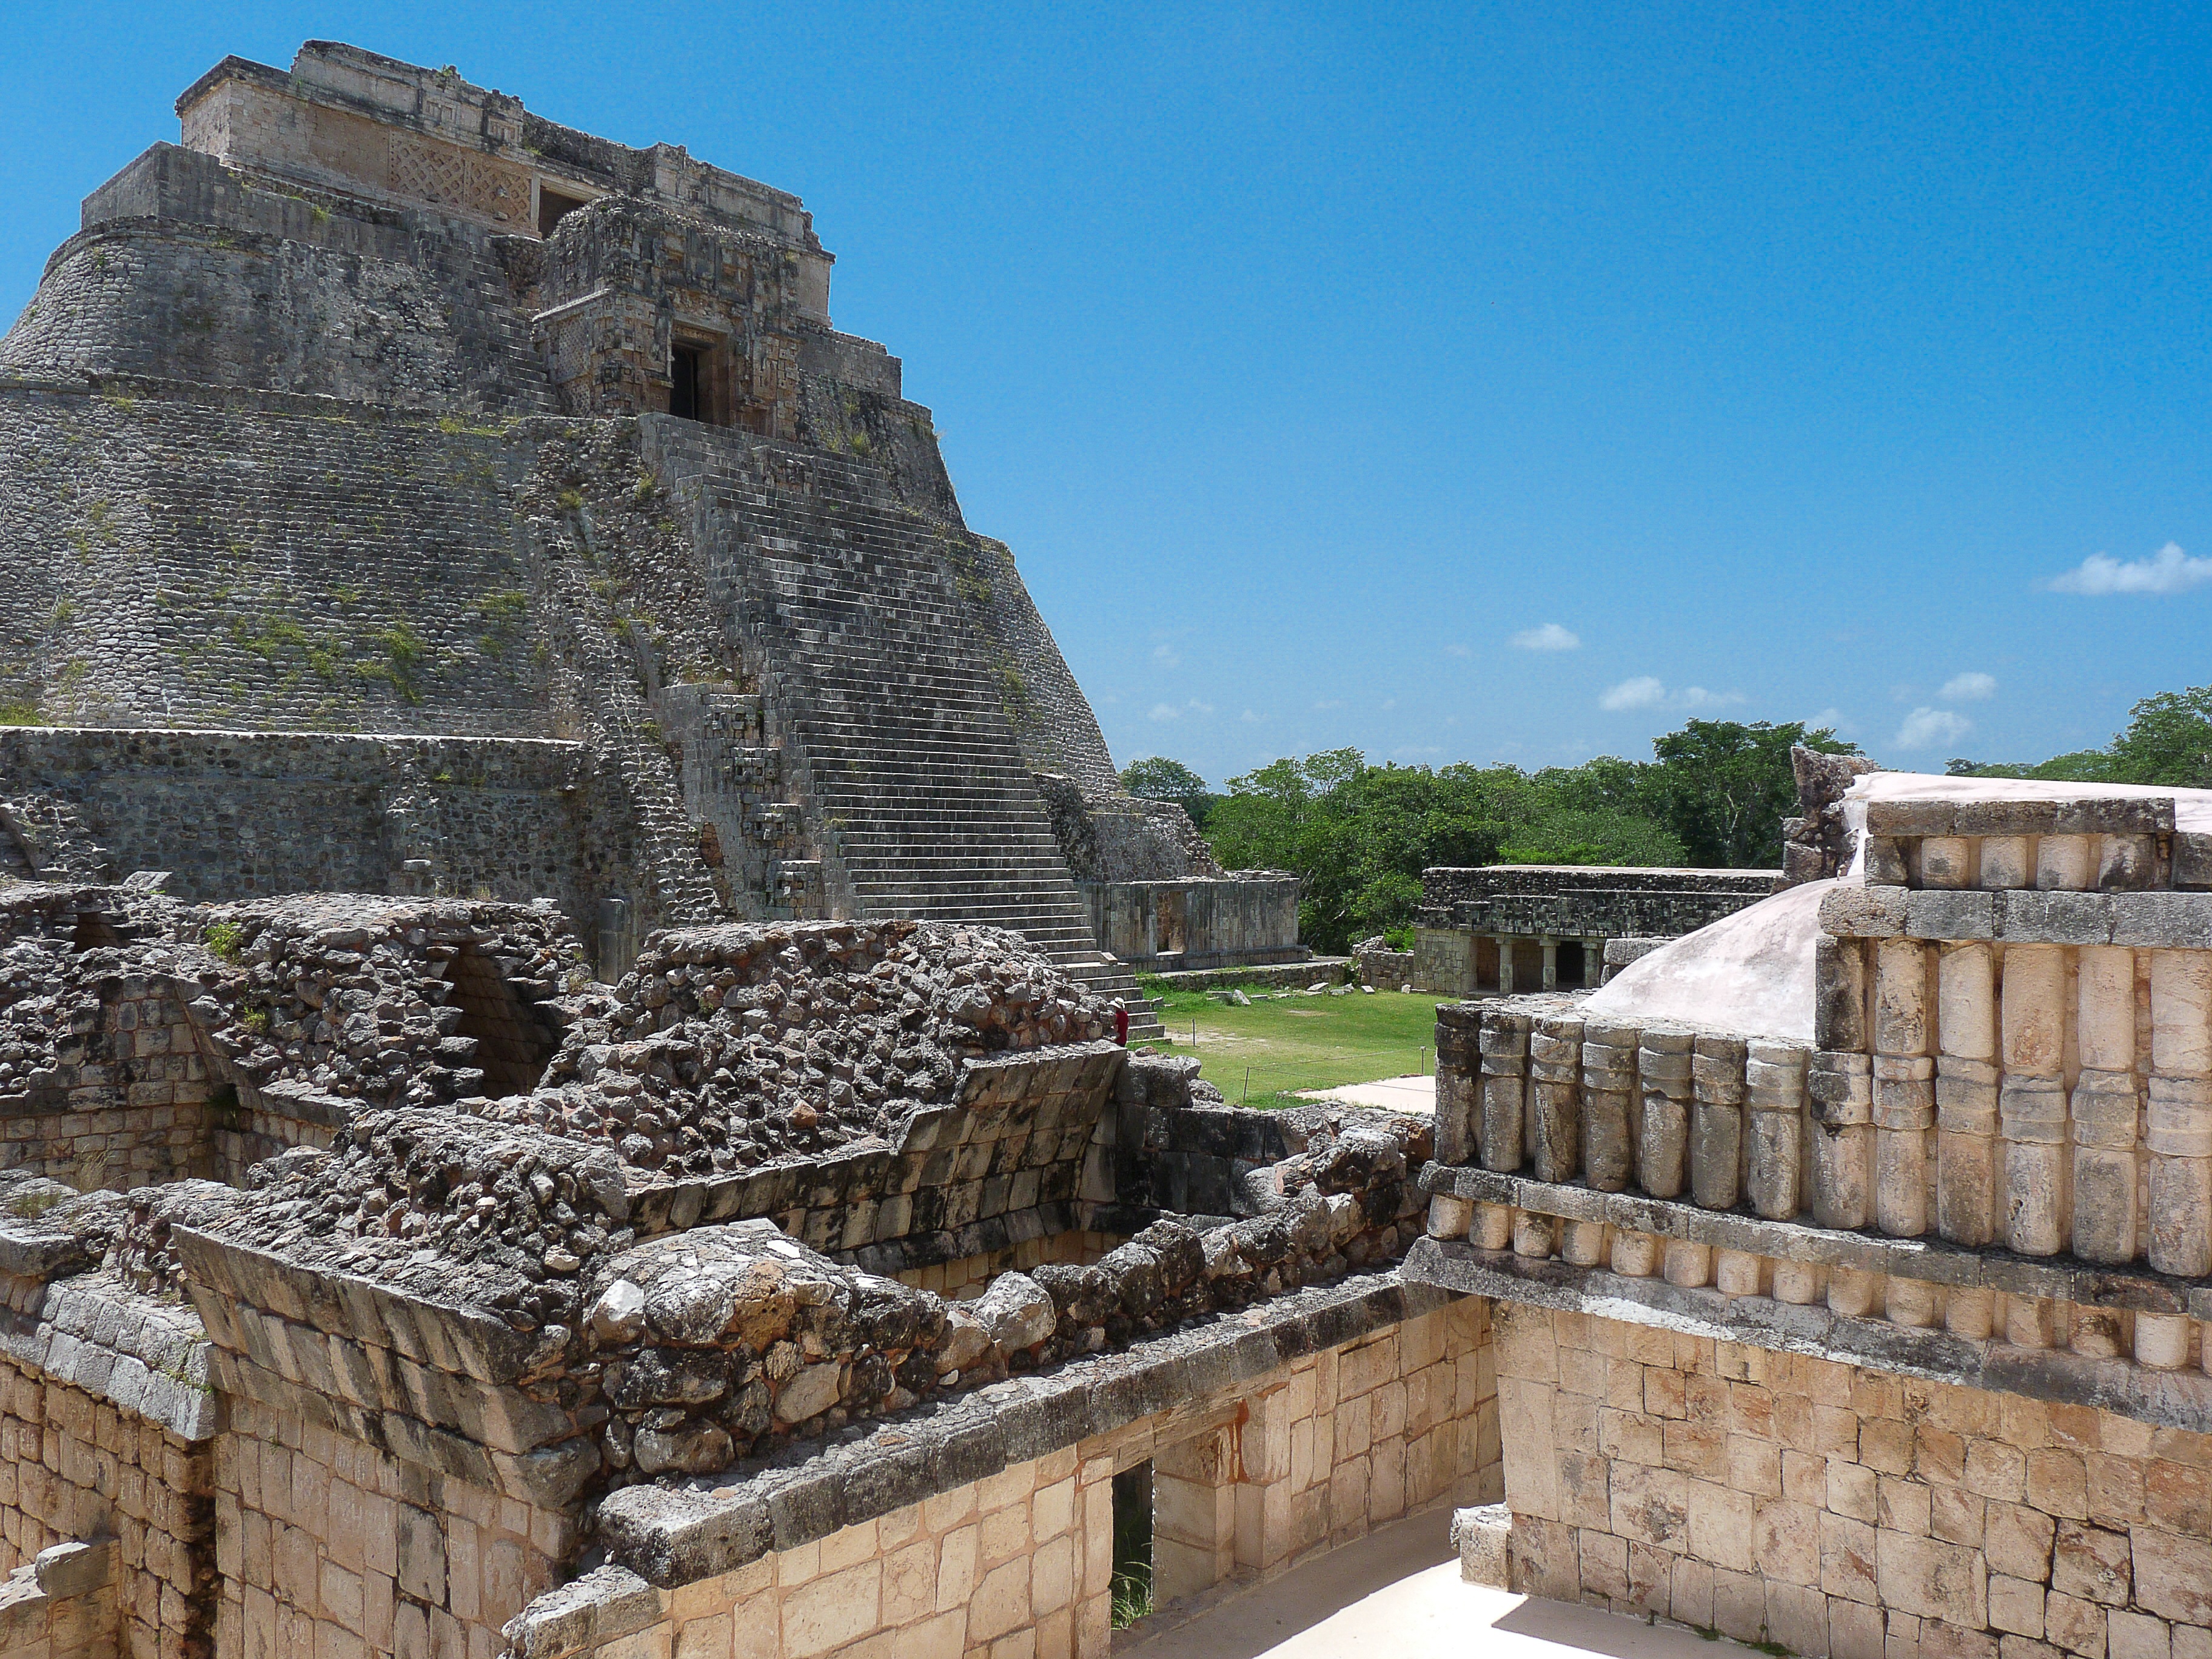
building, wall, monument, vacation, village, pyramid, landmark, fortification, tourism, mexico, ruins, monastery, estate, maya, archaeological site, unesco world heritage site, chichen itza, historic site, ancient history, maya civilization